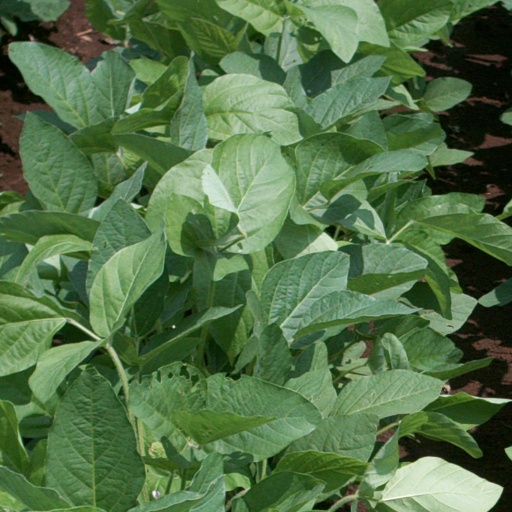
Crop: soybean